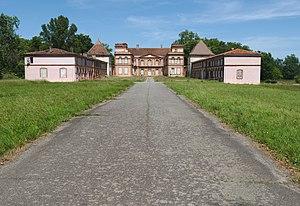
Château Bertier, vu du sud-ouest
Cet article recense une partie des monuments historiques de la Haute-Garonne, en France.
Le château Bertier est le chateau de la commune de Pinsaguel, en Haute-Garonne.